Saint-Crespin

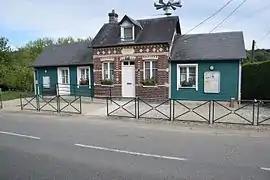
The town hall in Saint-Crespin

Saint-Crespin is a commune in the Seine-Maritime department in the Normandy region in north-western France.